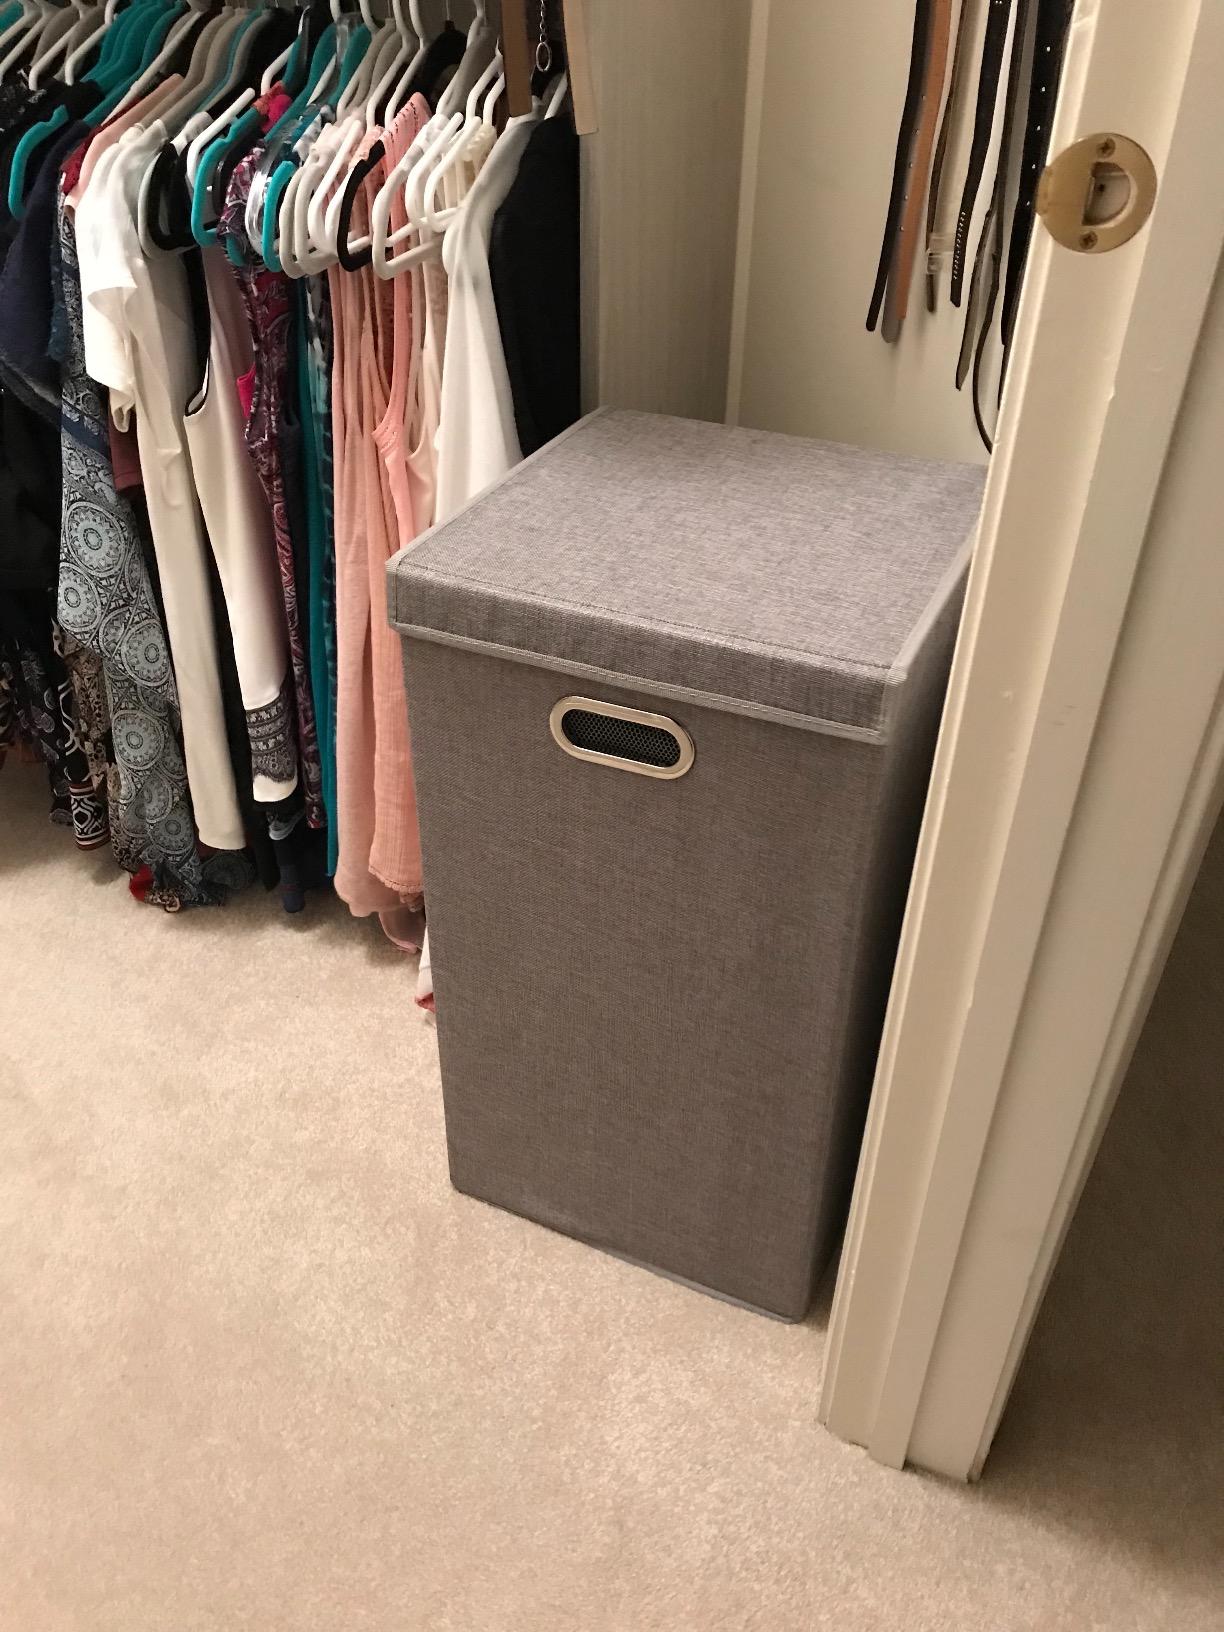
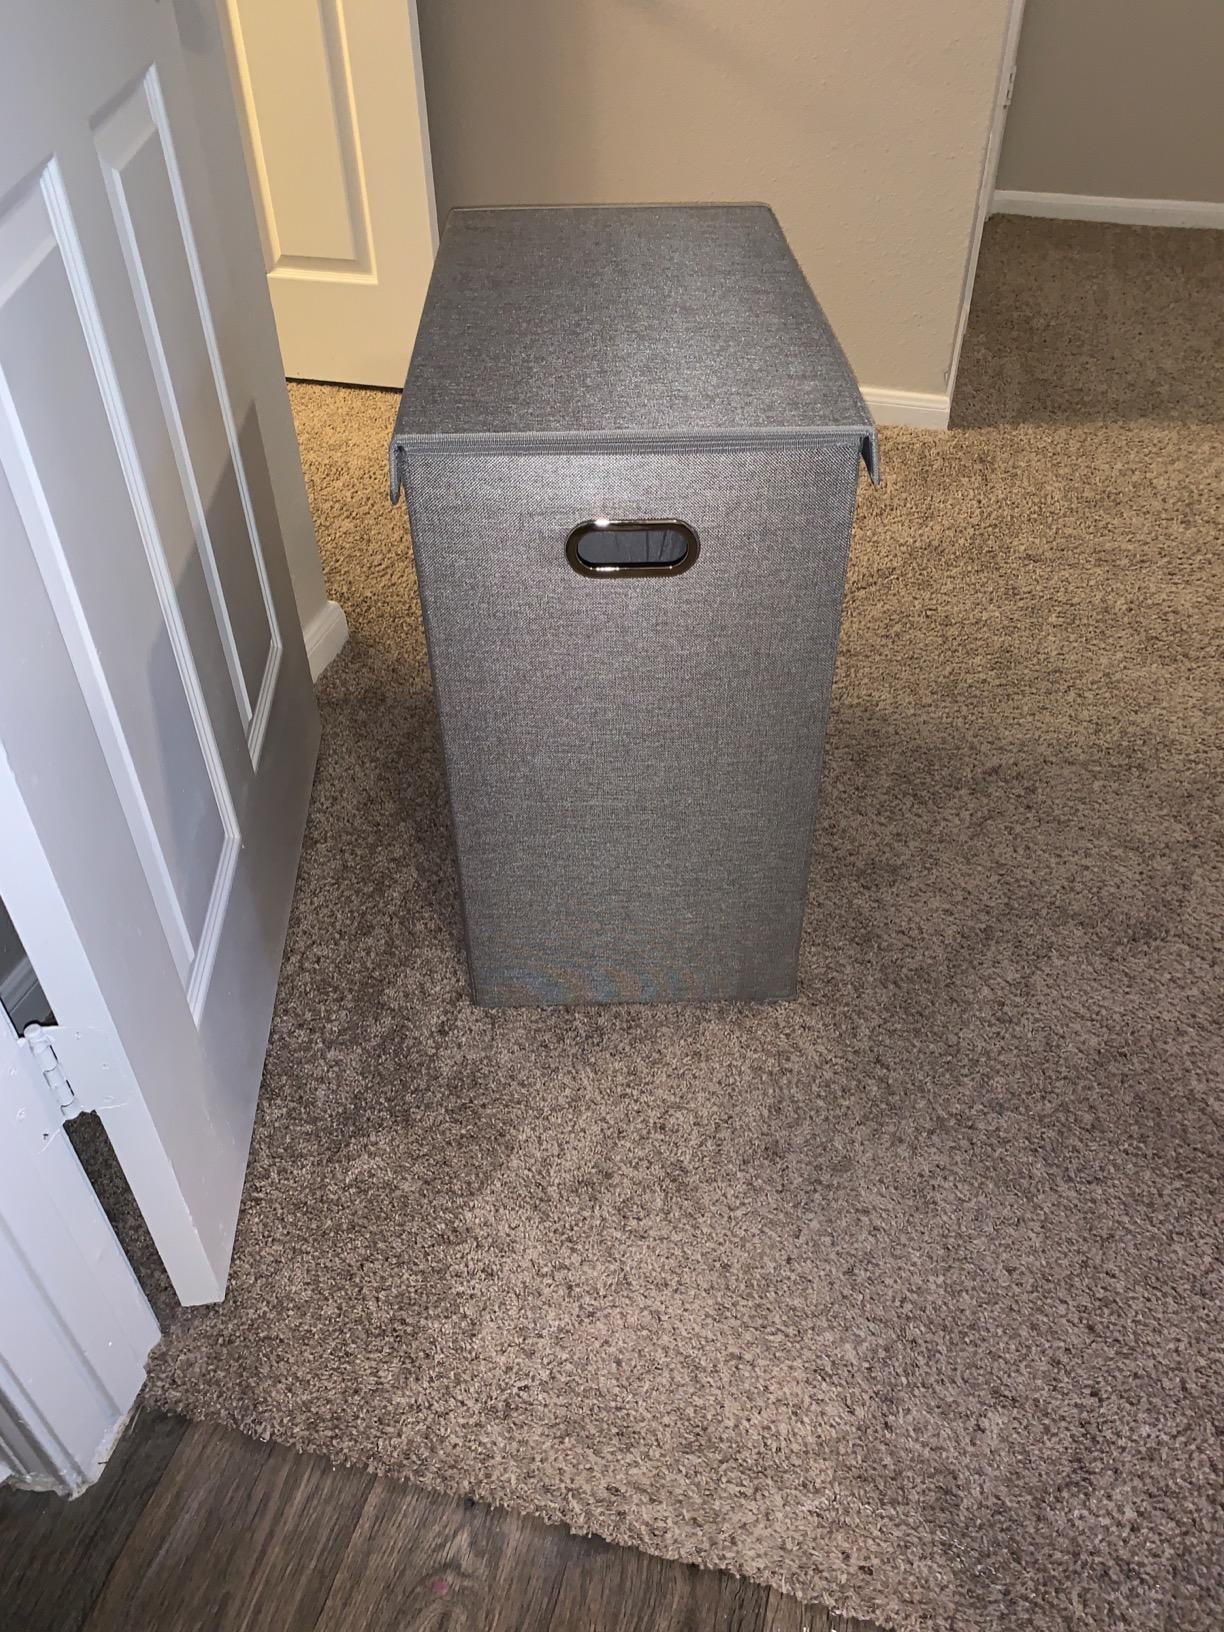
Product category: items_hamper
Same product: no